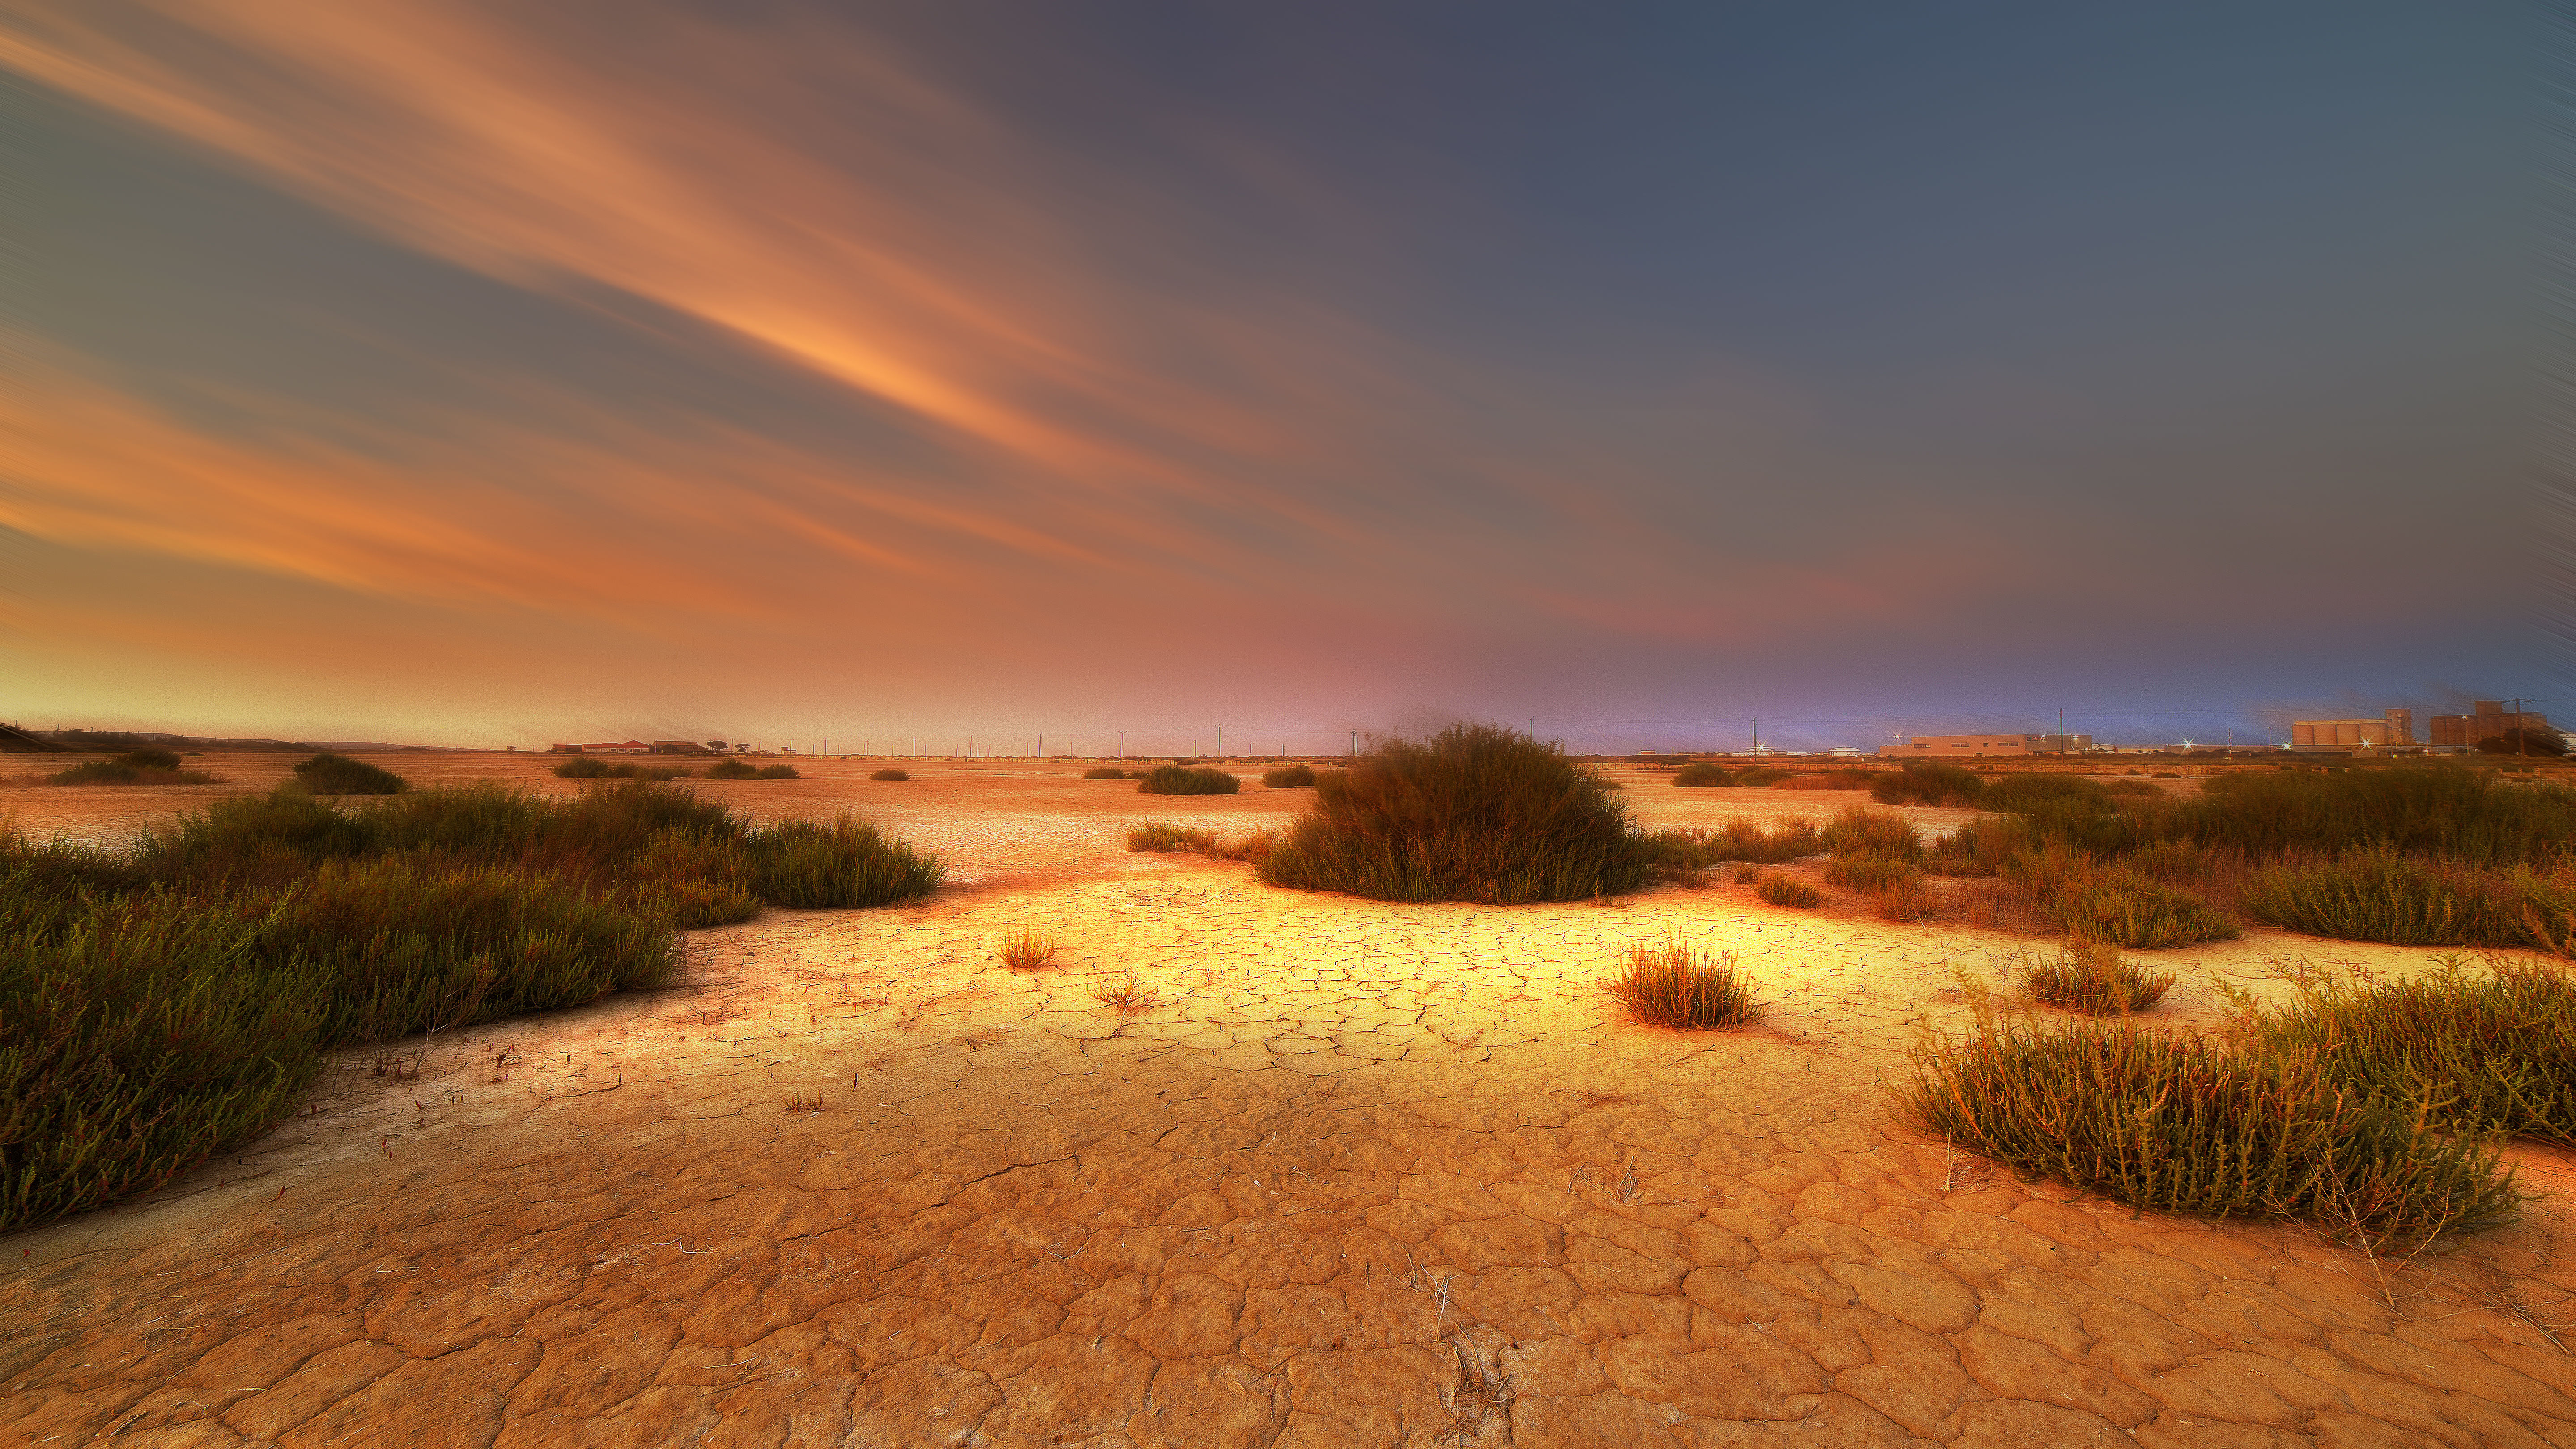
landscape, sea, coast, sand, horizon, wilderness, mountain, cloud, sky, sunrise, sunset, prairie, morning, hill, desert, dawn, panorama, dusk, evening, savanna, plain, cool image, badlands, plateau, samyang, habitat, i, samyang14mm28ifedumc, salin, steppe, saline, natural environment, aeolian landform